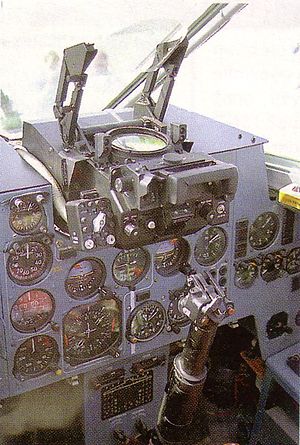
Iljusjin Il-102 / Billedgalleri
Iljusjin Il-102 var en tosædet jagerbomber udviklet i Sovjetunionen. Konceptuelt beskrives Il-102 gerne som det sidste i en række jagerbombere udviklet af Iljusjin i en linje som kan trækkes tilbage til den anden verdenskrigs Iljusjin Il-2. Il-102 blev i 80'erne forsøgt udviklet som et alternativ til Sukhoj Su-25, flytypen der allerede én gang var blevet valgt foran frem for forgængeren Il-102, men lykkedes ikke. I 1993 fik Il-102 tilsyneladende en sidste chance, da Ruslands daværende vicepræsident Aleksandr Vladimirovitj Rutskoj gav sin støtte til videre udvikling, men med hans arrestation efter kupforsøget i oktober 1993 blev også dette kapitel lukket.